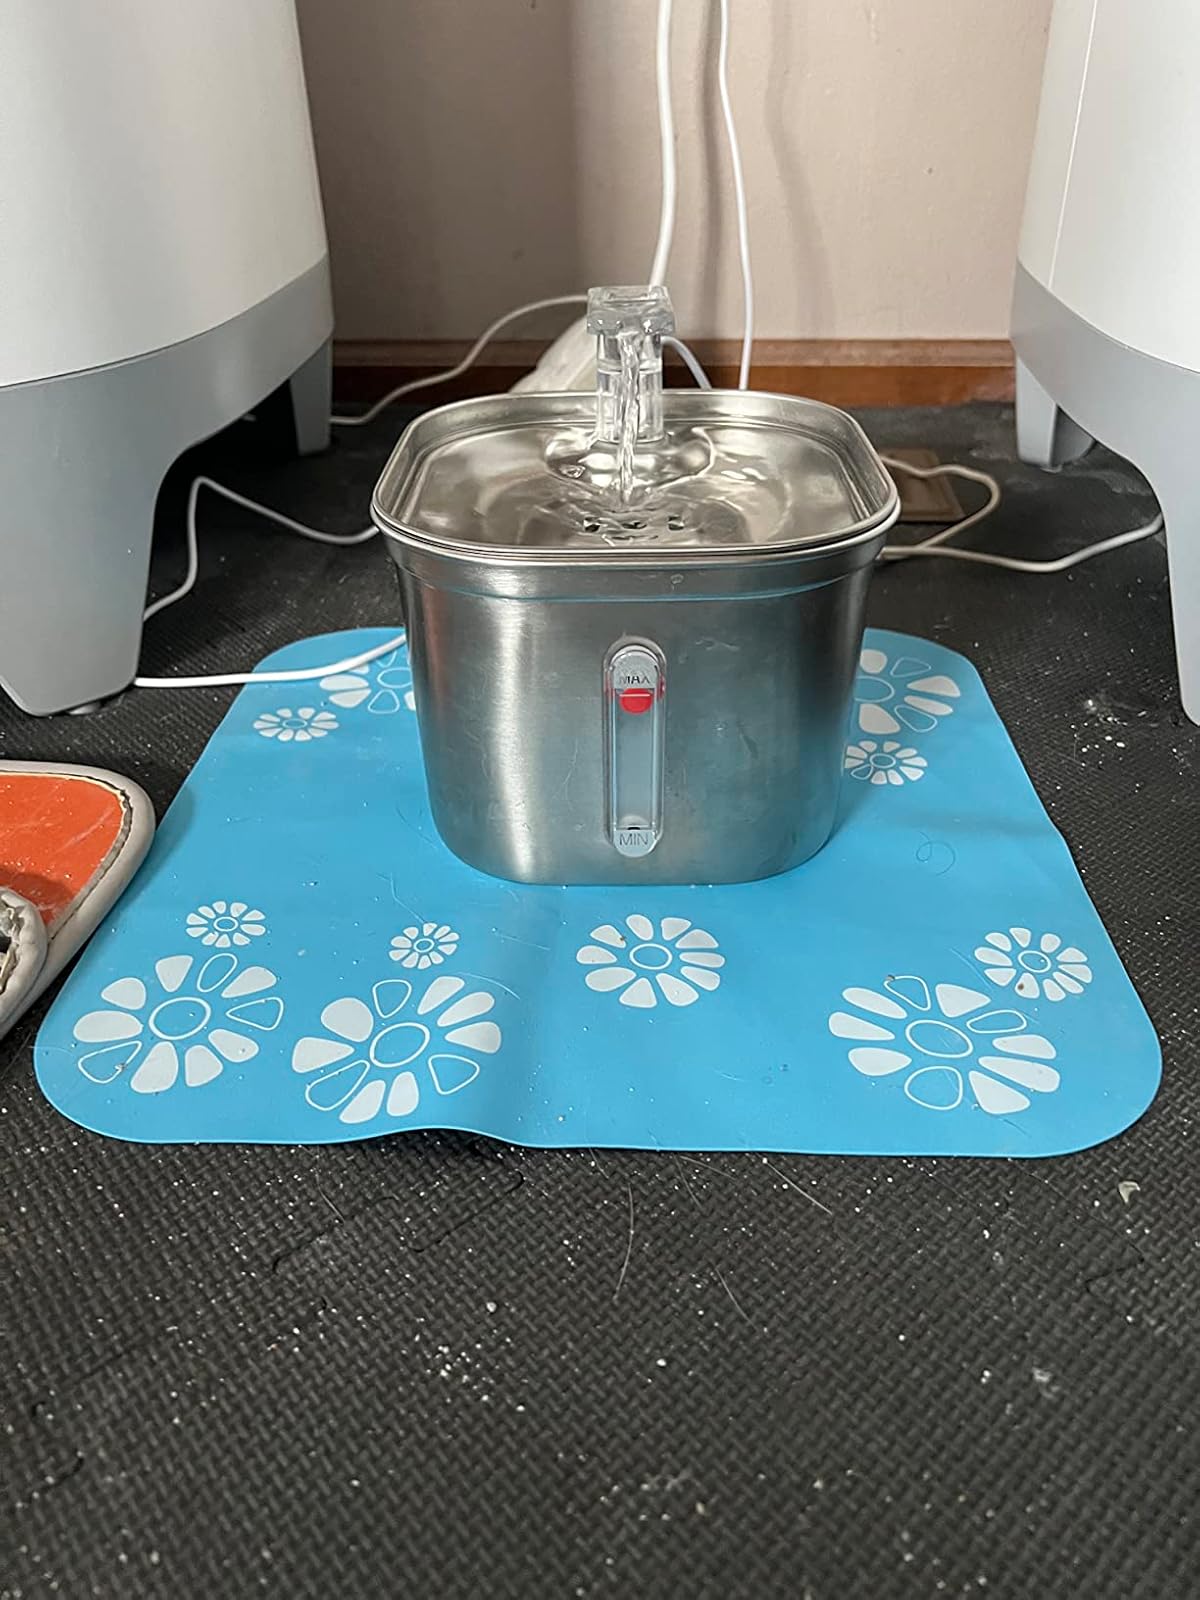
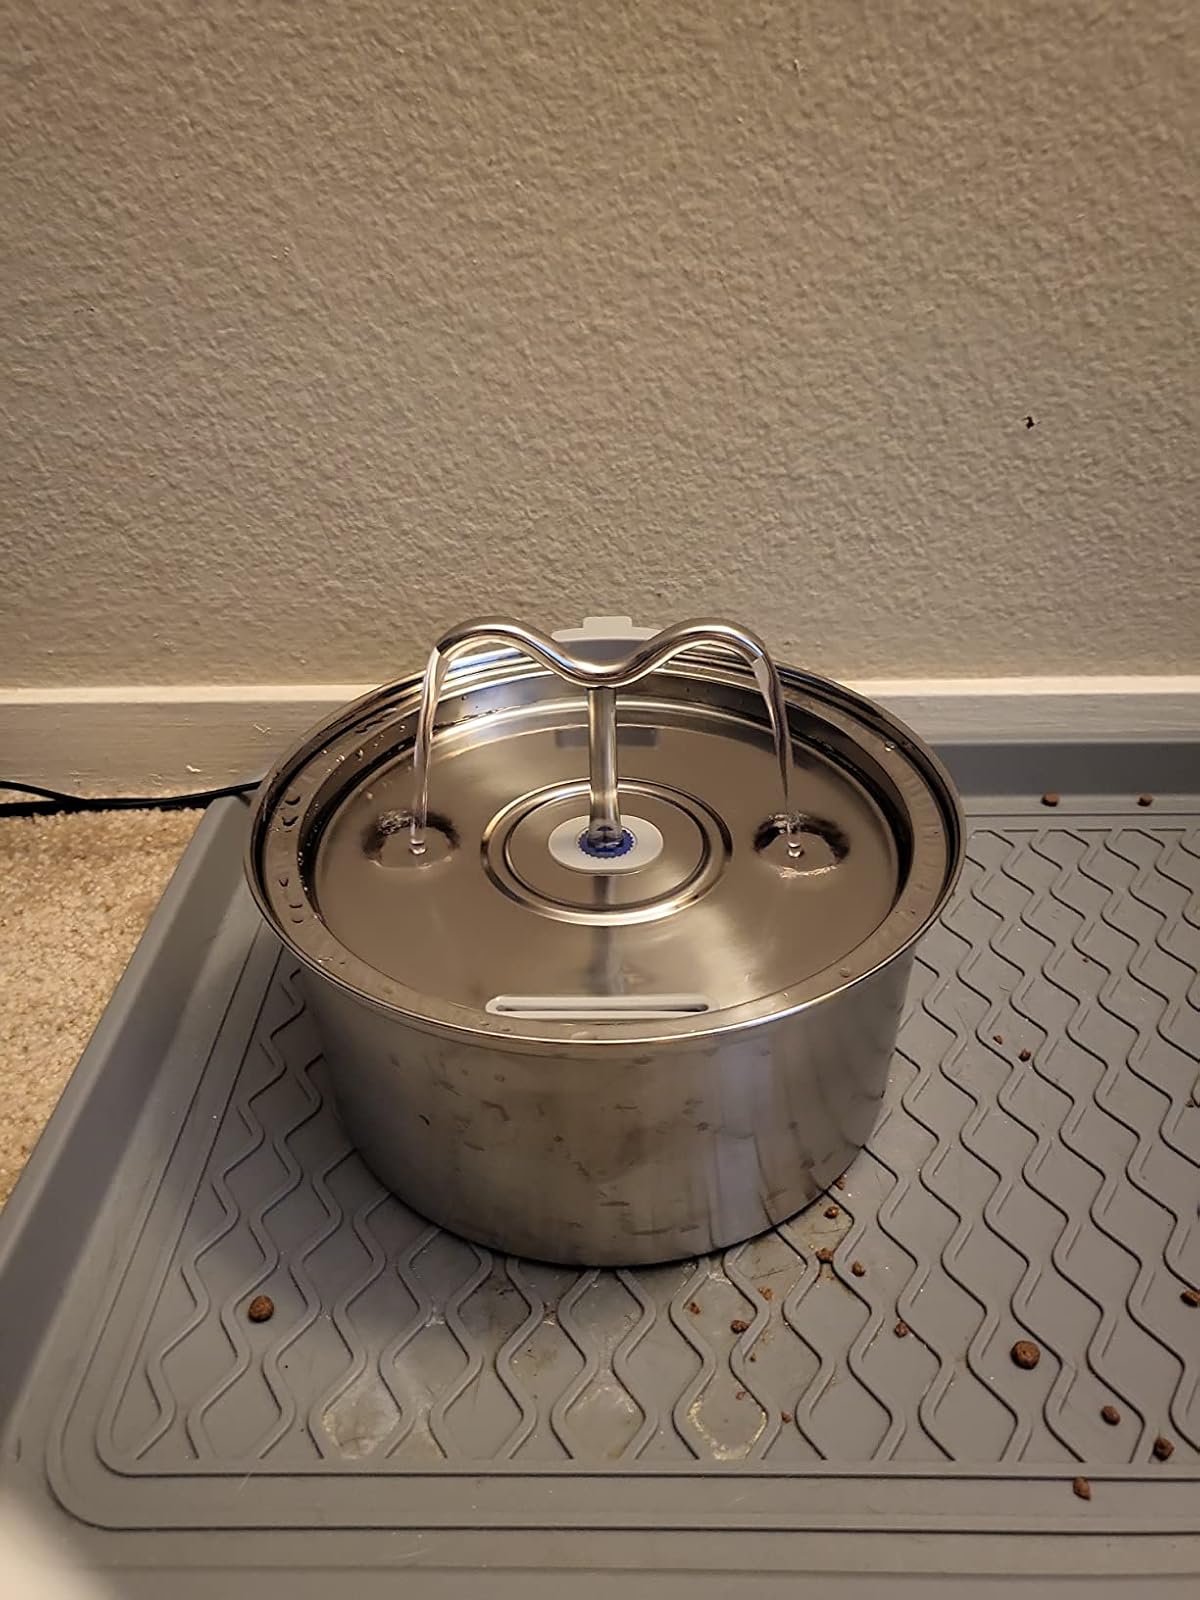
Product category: items_bowl
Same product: no